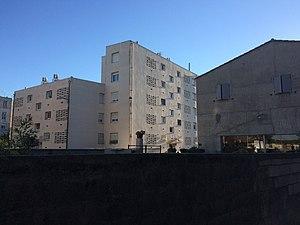
Quartier de Trinquetaille à Arles
Trinquetaille est un quartier d'Arles, situé dans le canton d'Arles-Ouest. Il fut particulièrement développé dans l’Antiquité, en raison de ses activités portuaires, comme en témoignent les nombreuses découvertes archéologiques. Son nom apparaît dans de nombreux textes anciens, les consuls d’Arles étant seigneurs de Trinquetaille.